Charles W. Rundle

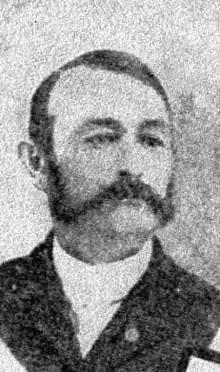
Charles Rundle

Charles W. Rundle (December 14, 1842 – July 11, 1924) was a Union Army soldier in the American Civil War and a recipient of the United States military's highest decoration, the Medal of Honor, for his actions during the Siege of Vicksburg.